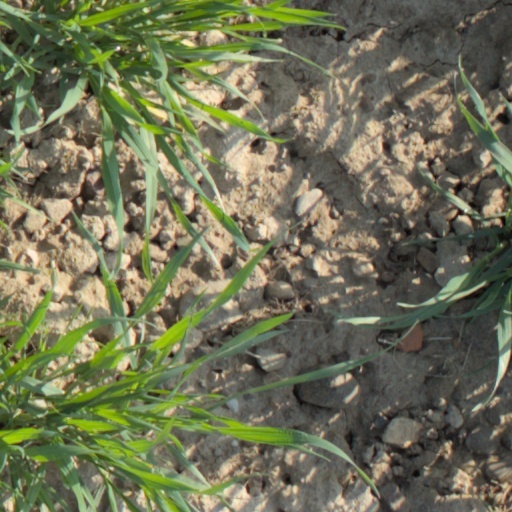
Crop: wheat